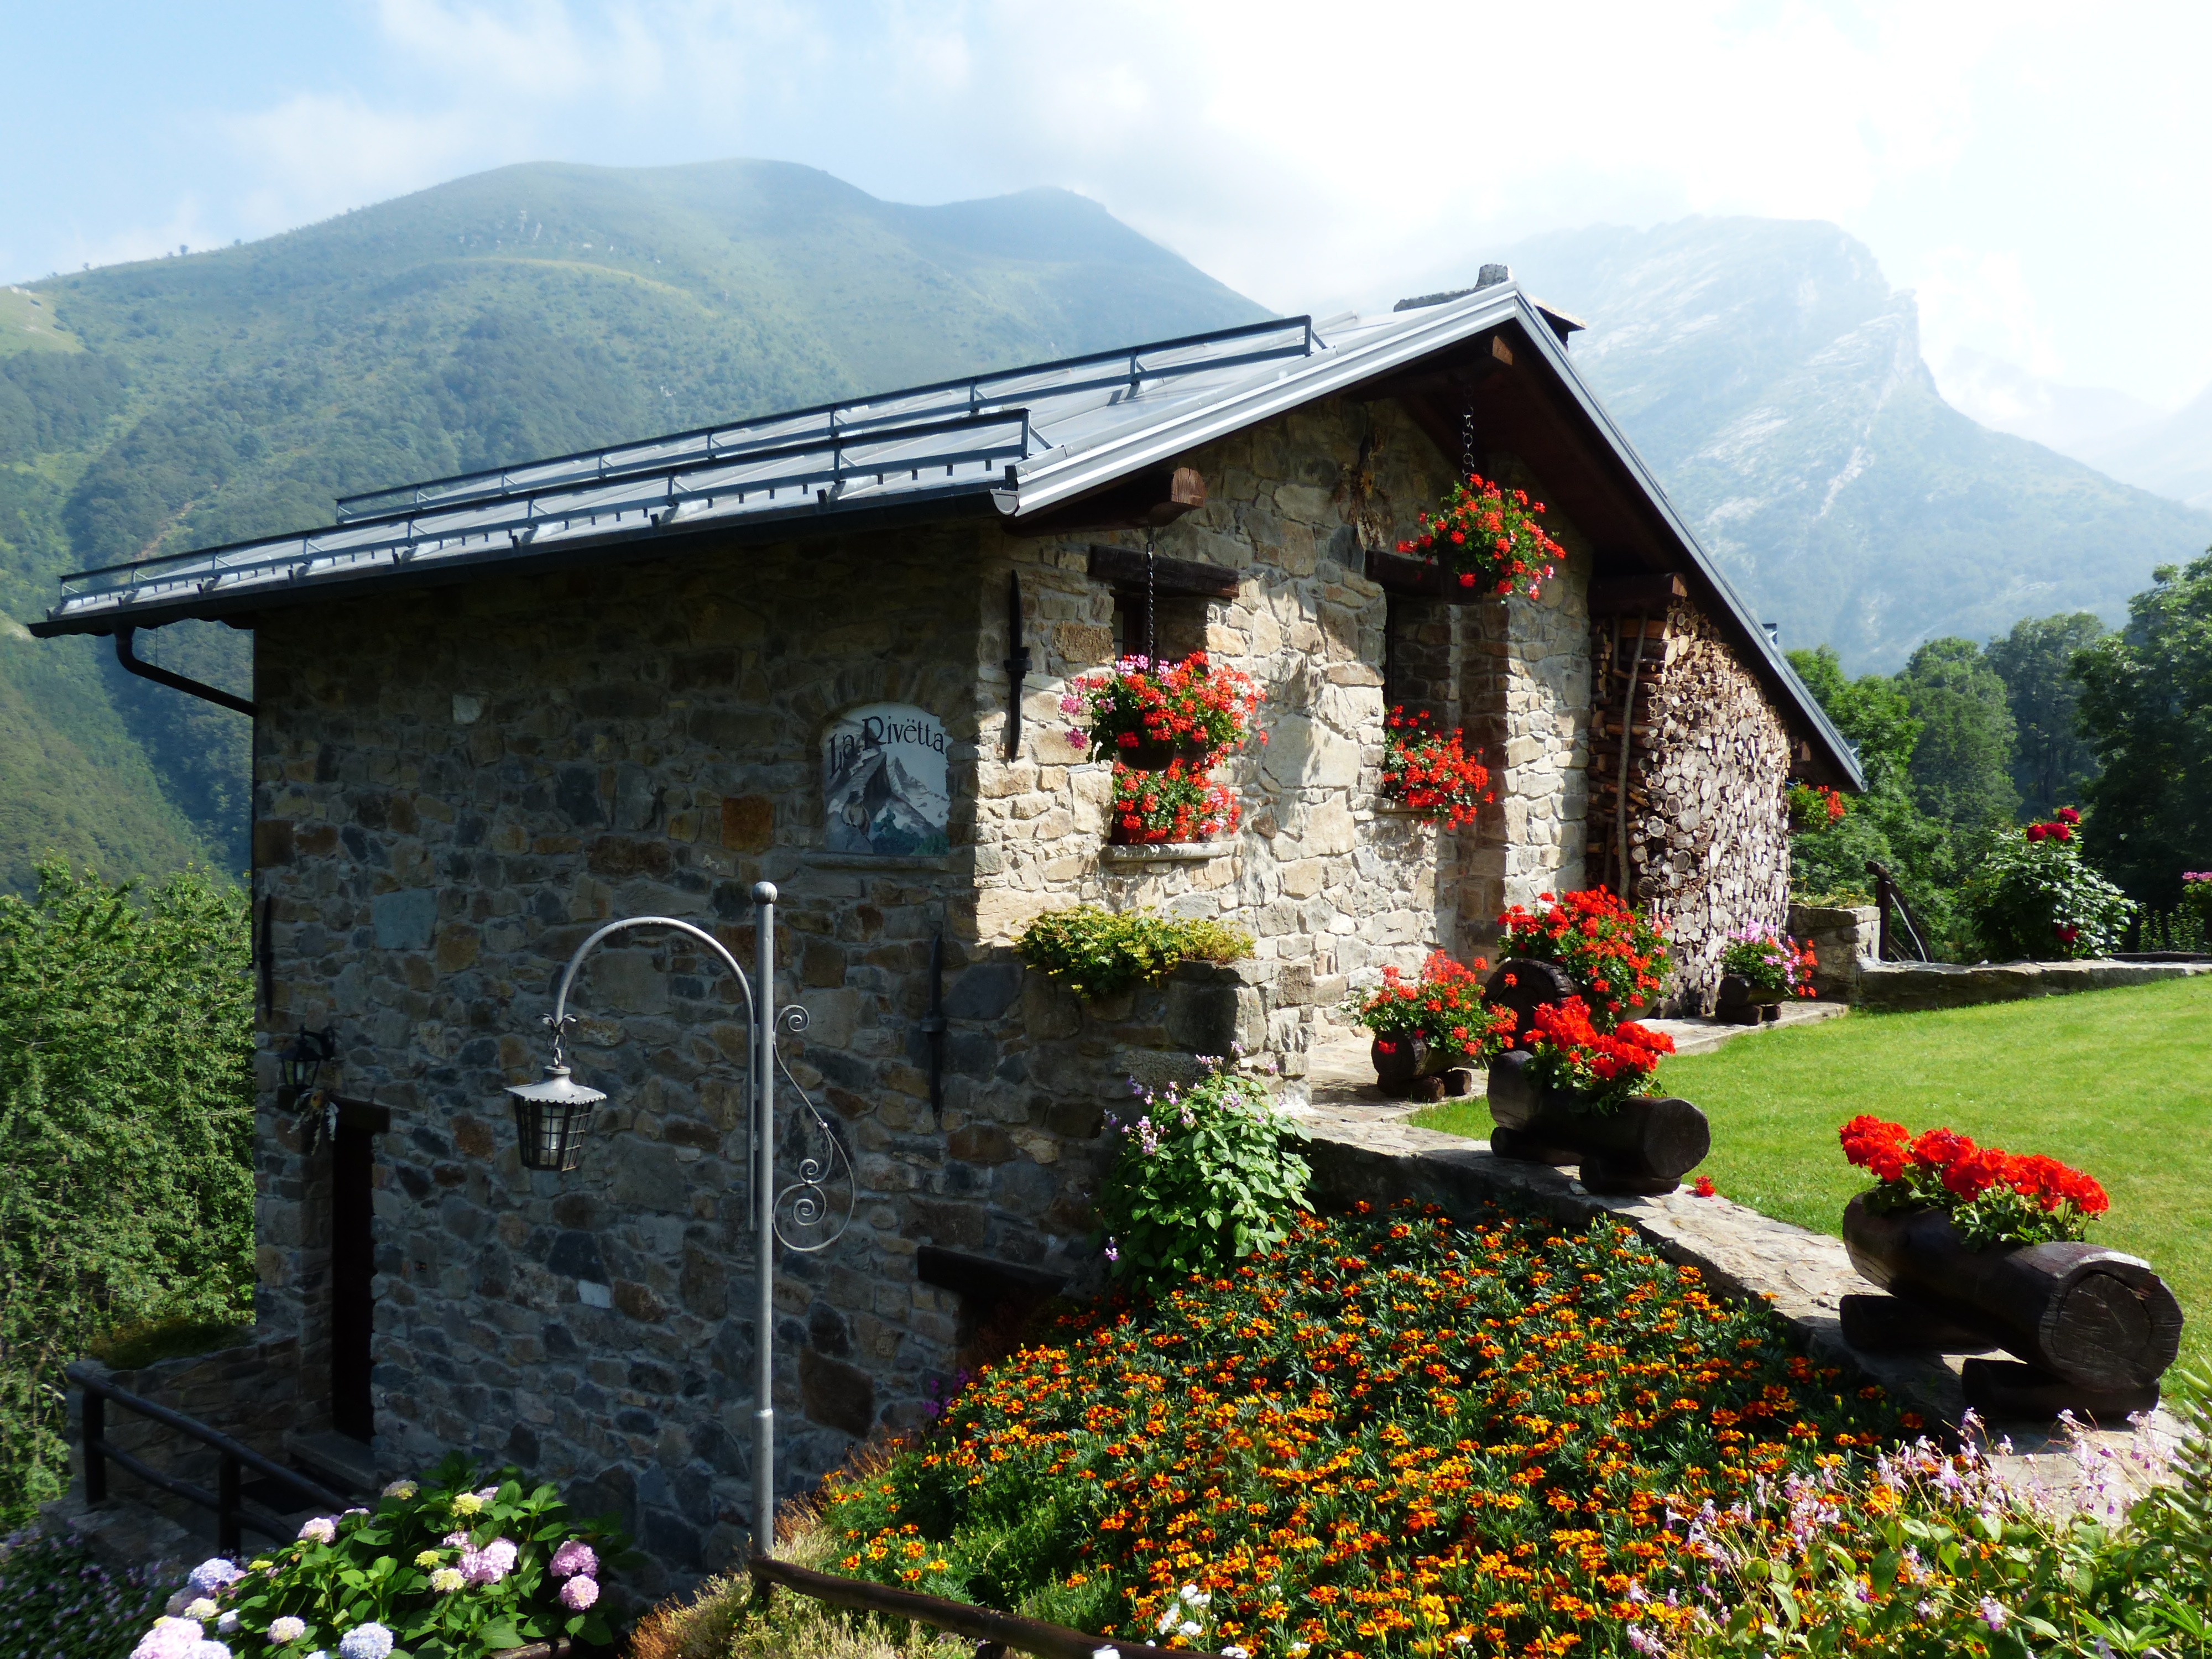
architecture, farm, house, building, home, hut, village, live, idyllic, cottage, italy, chapel, garden, idyll, piedmont, country house, rural area, stone house, holiday house, summer house, holiday home, palanfre